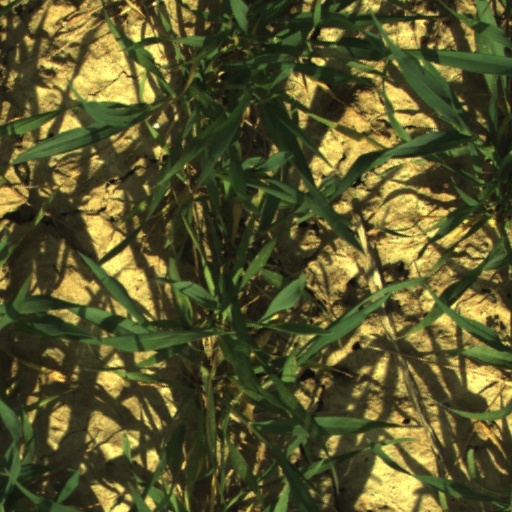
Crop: wheat